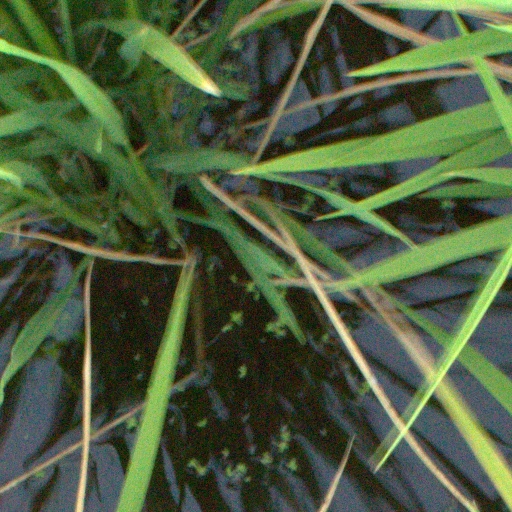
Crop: rice